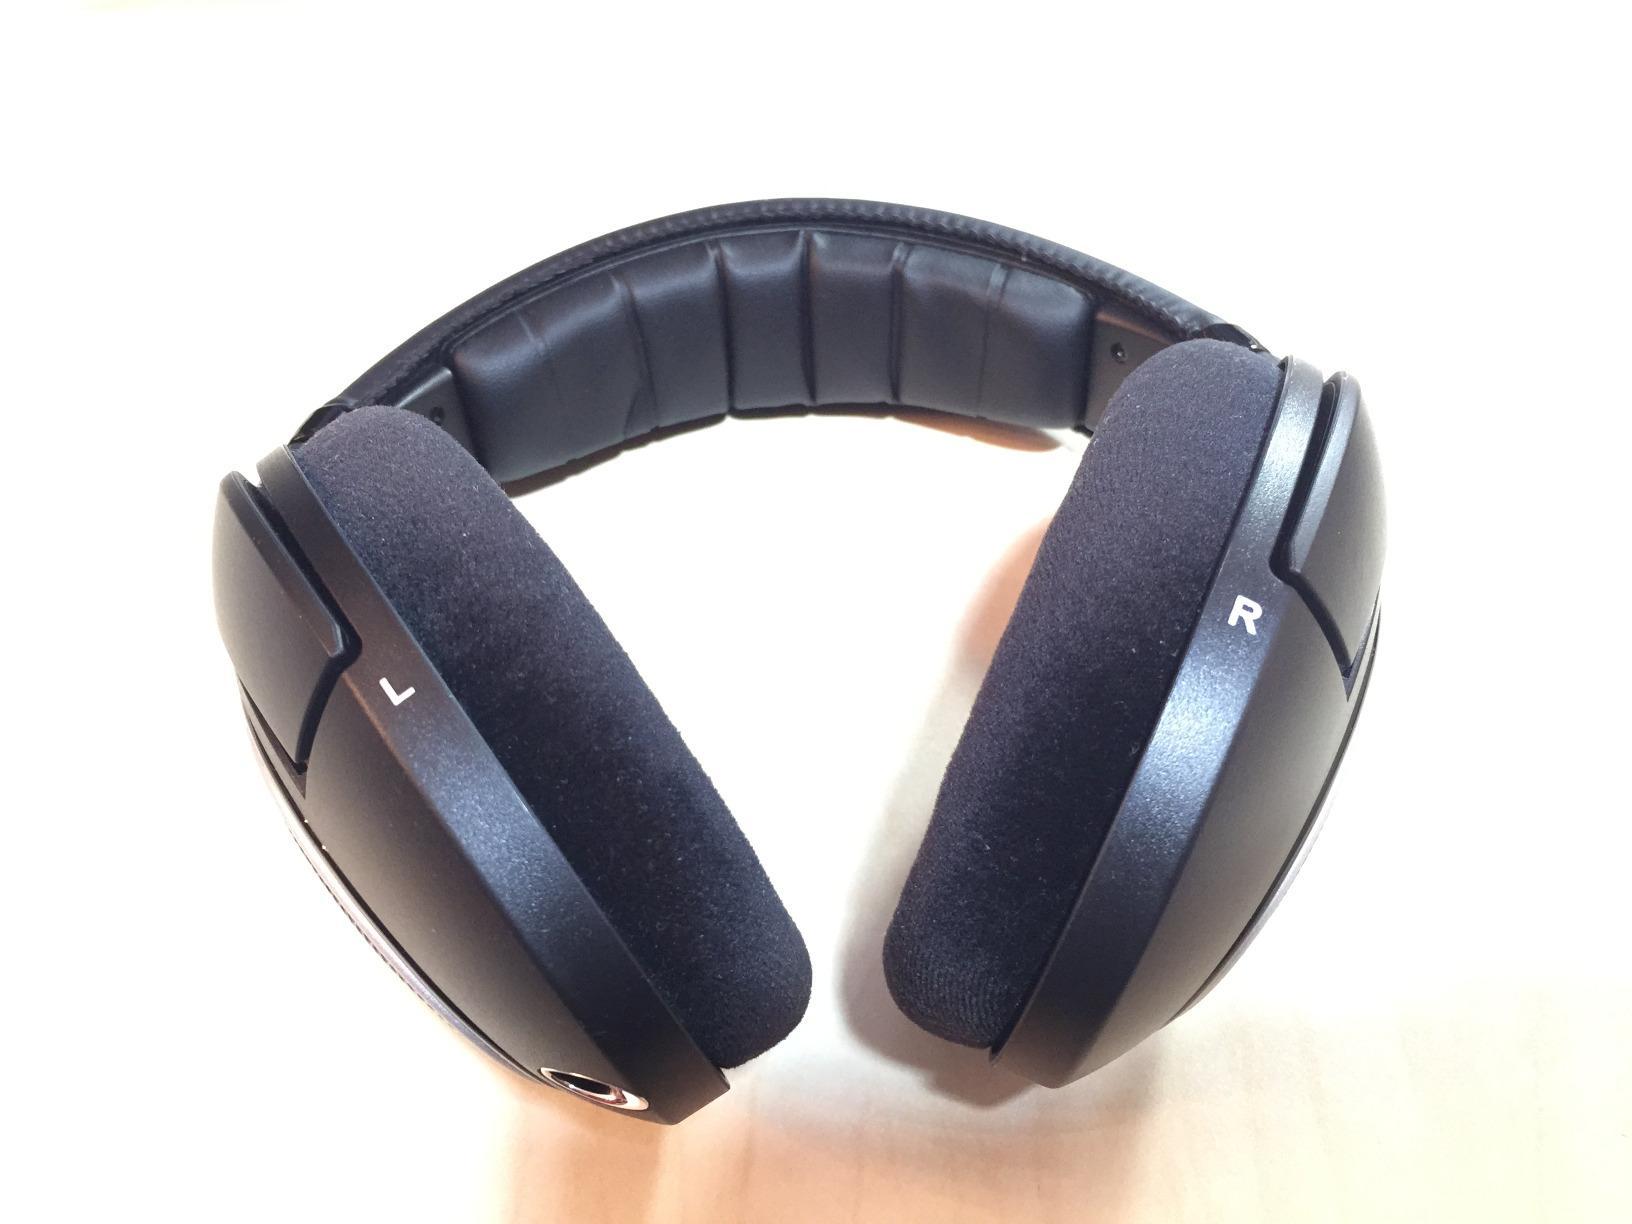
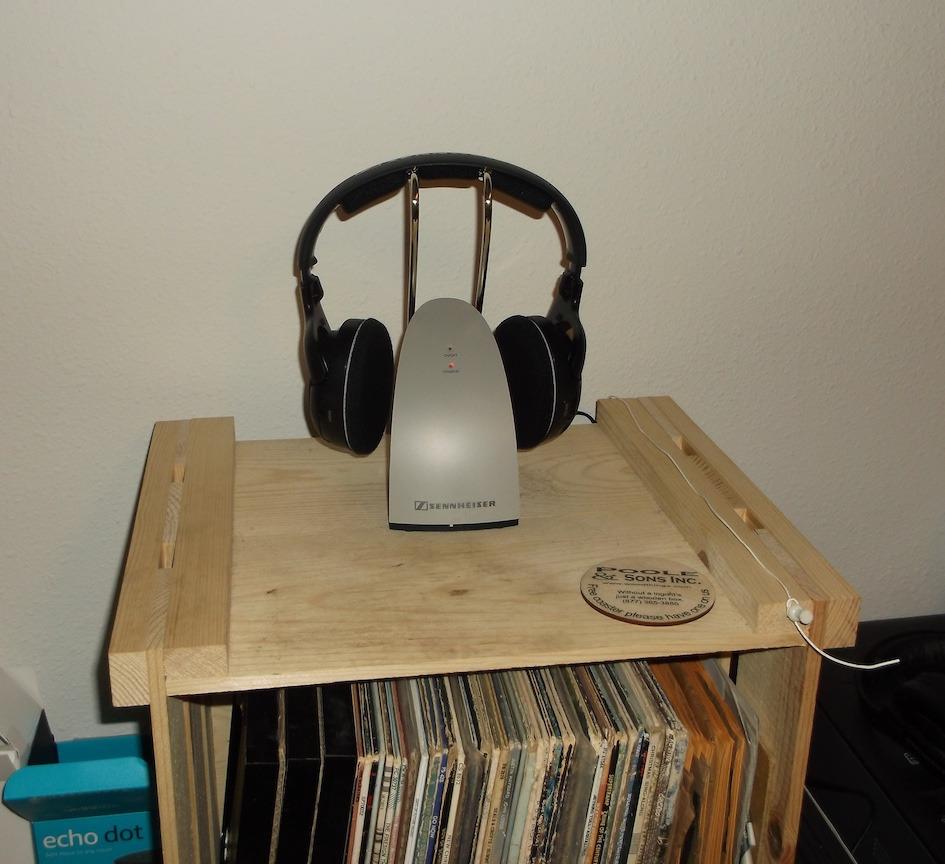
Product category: headphones
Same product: no